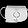
Label: Bag